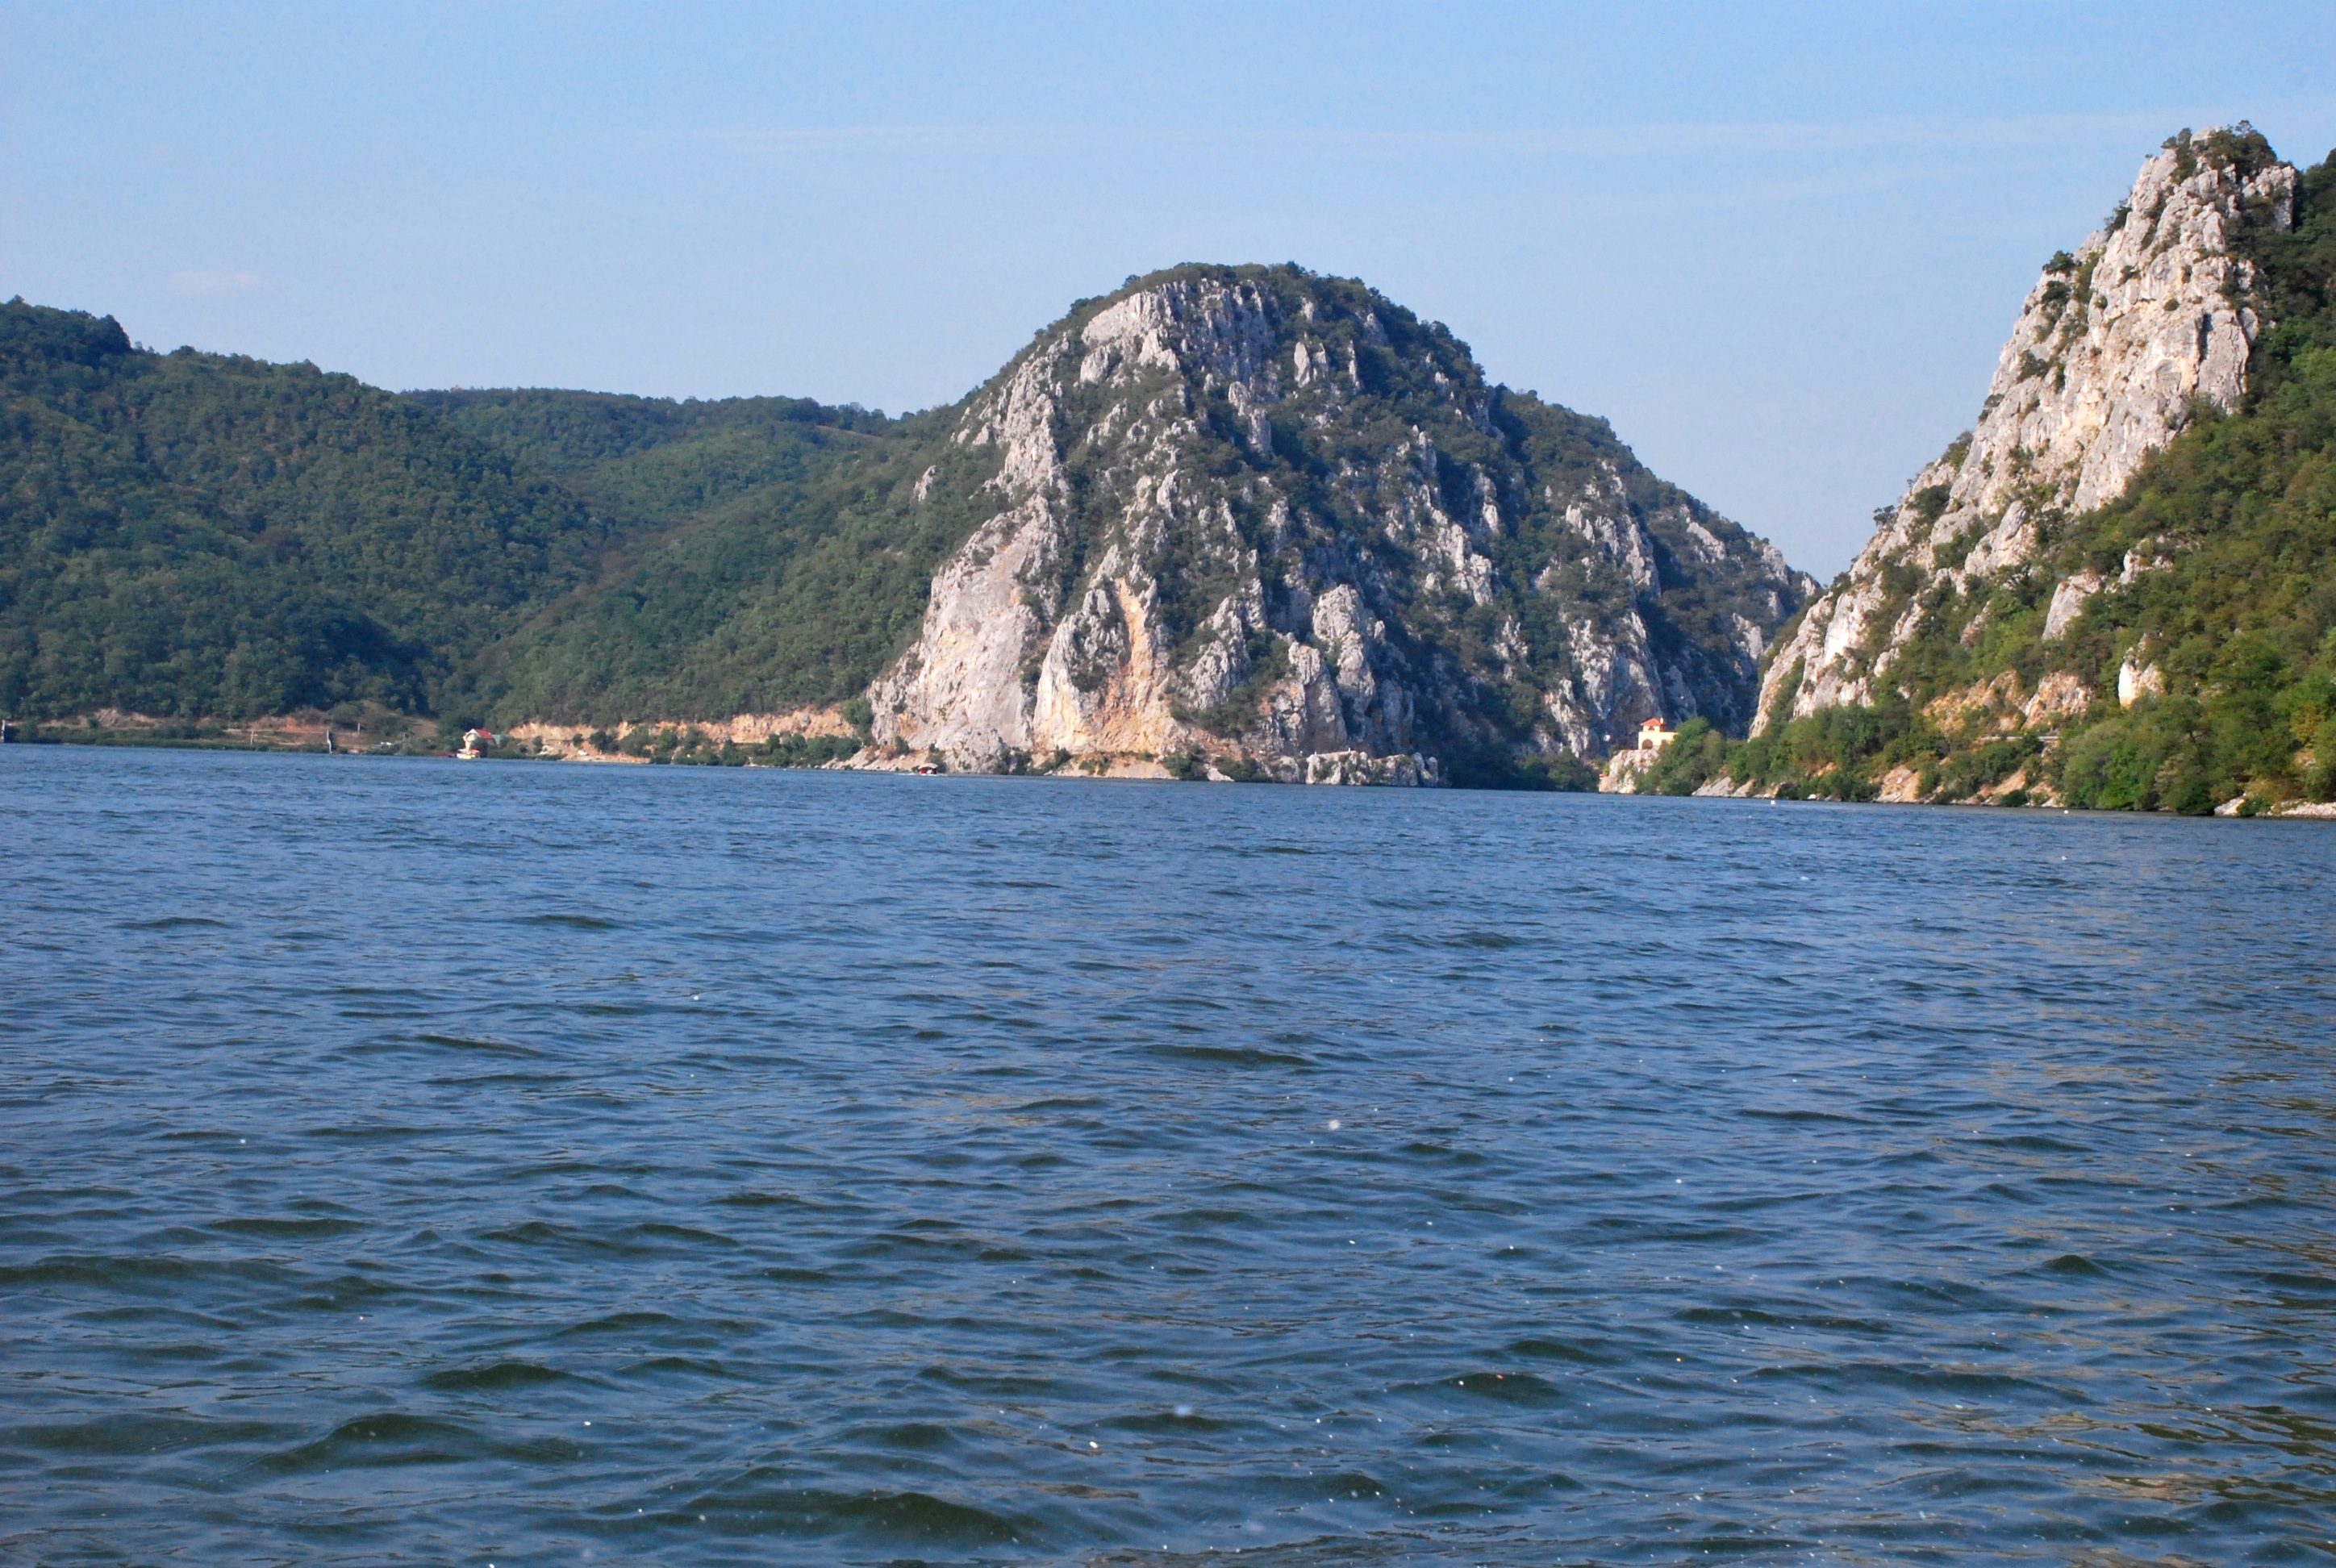
sea, coast, lake, cliff, inlet, bay, fjord, reservoir, terrain, boating, loch, cape, landform